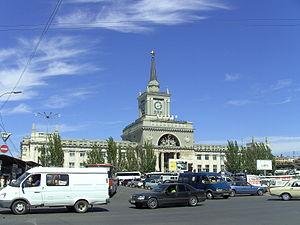
Volgograd, anciennement appelée Tsaritsyne puis Stalingrad, est une ville de l'Ouest de la Russie et la capitale administrative de l'oblast de Volgograd. Elle est située sur la rive ouest du fleuve Volga. Durant la Seconde Guerre mondiale, la ville fut le théâtre de la bataille de Stalingrad, l'une des plus meurtrières de l'histoire, au cours de laquelle elle a été pratiquement anéantie. En 2016, sa population compte 1 016 137 habitants.